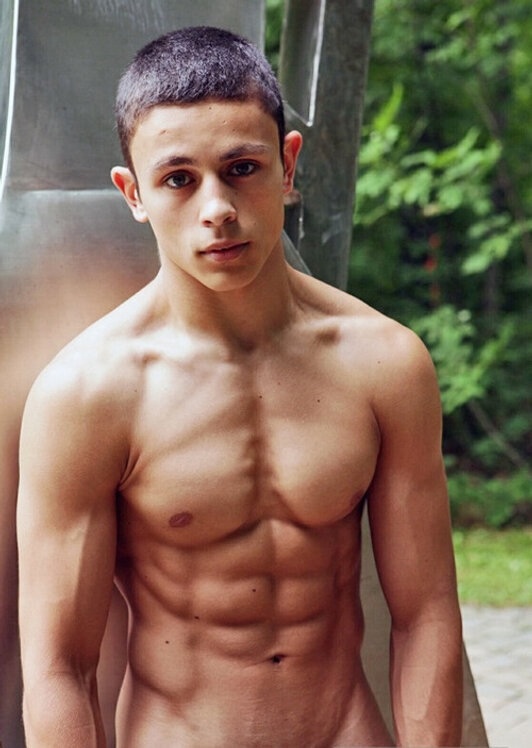
Label: Colored